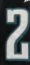
Number: 2